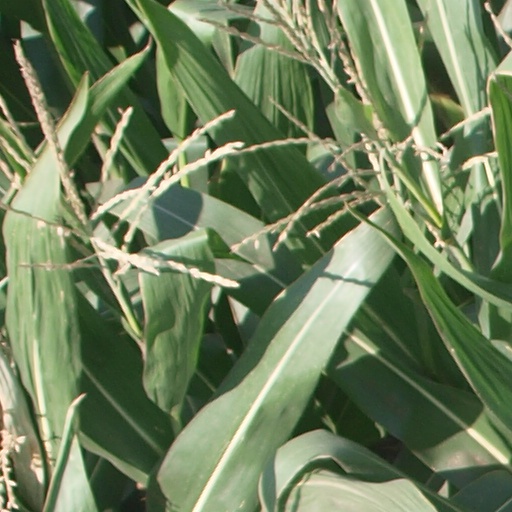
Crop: maize; corn